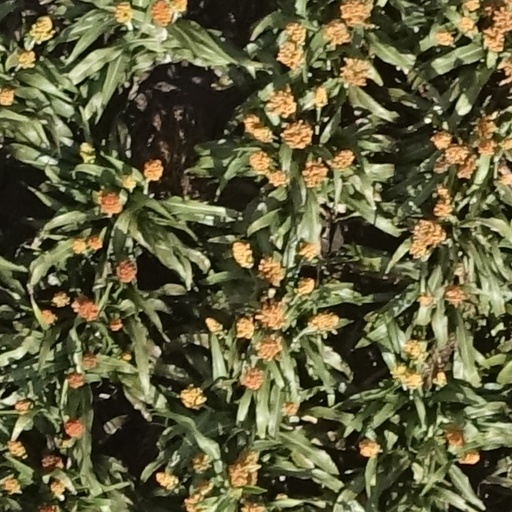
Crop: sorghum